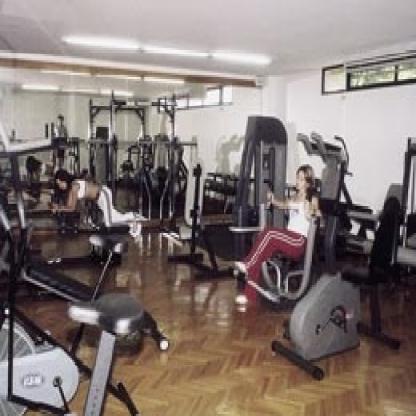
Scene: Indoor